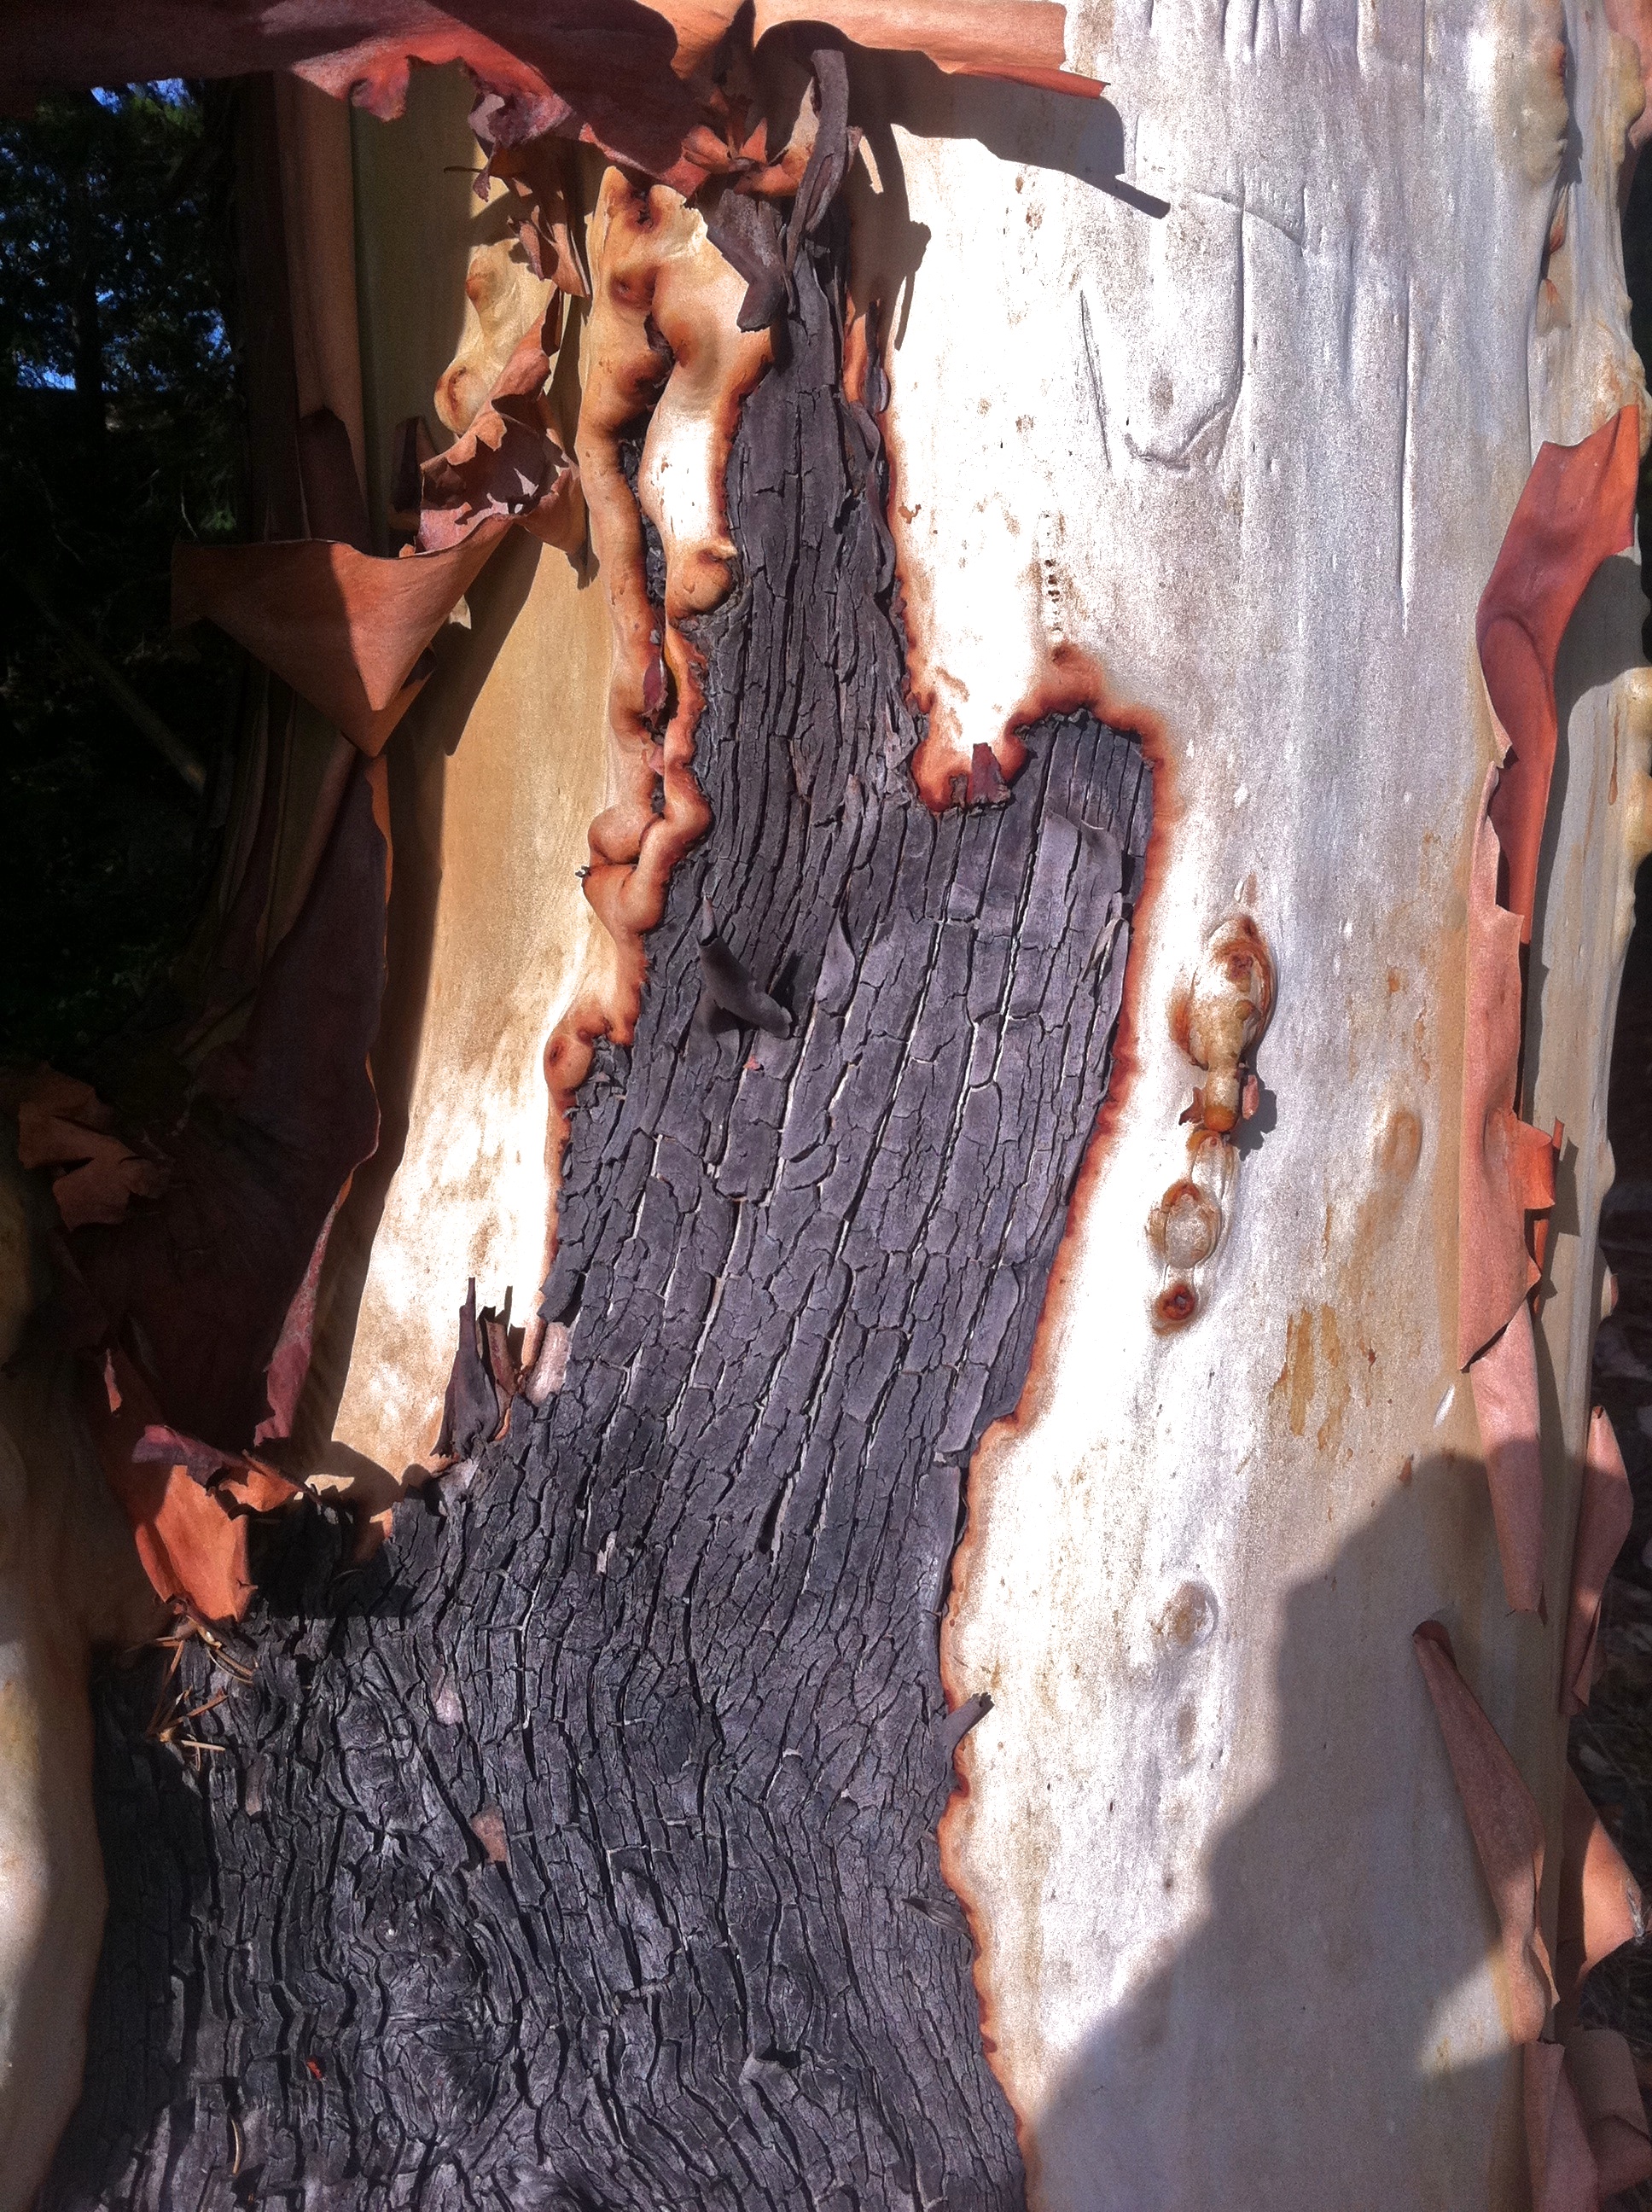
wood, temple, photograph, image, odyssey